List of Allsvenskan hat-tricks

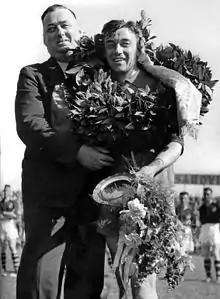
Knut Kroon of Hälsingborg shares the record of fastest hat-trick in Allsvenskan with three minutes.

This is a list of hattricks in Allsvenskan since its inception in 1924–25. Hälsingborg's Knut Kroon and Halmstad's Tobie Svensson have scored the fastest hat-tricks in 3 minutes: Kroon against IFK Eskilstuna 21 October 1928 and Svensson against Gefle IF 28 October 1934.